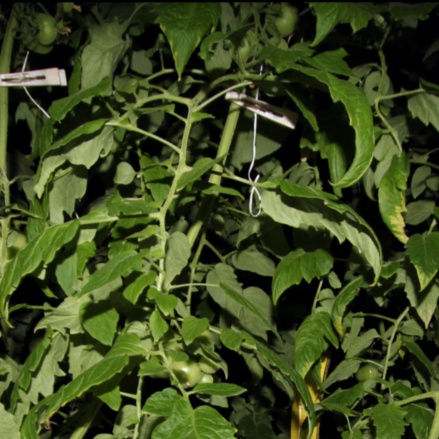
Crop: tomato